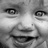
Emotion: happy